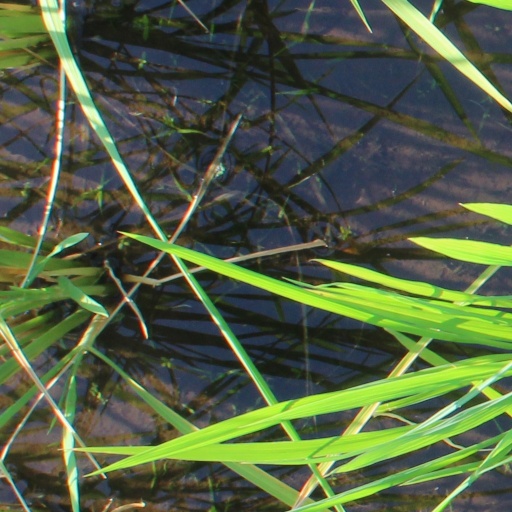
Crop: rice